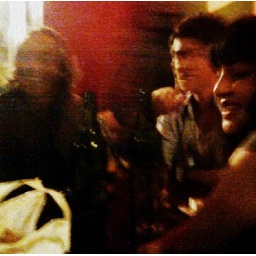
read books in the library